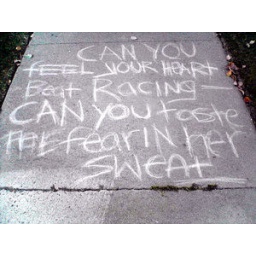
A boy brushed red living in black and white